Southern Electricity Supply

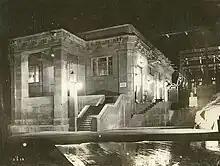
Burrinjuck Dam powerhouse.

Erection of the No.1 coal jetty, at Port Kembla, with its electrically powered coal handling equipment, necessitated the construction of the coal-fired Port Kembla power station, which opened in 1915. Capable of generating an excess of electricity, it was soon also supplying nearby industries and towns with electricity. In 1919, an agreement was made to supply Wollongong, and supply of bulk electricity commenced in 1921.